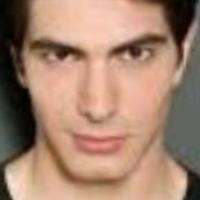
Age group: age 21-30